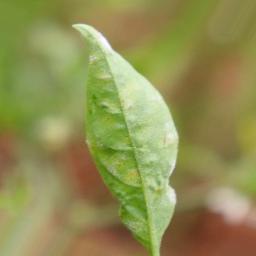
Label: powdery mildew